Viverridae

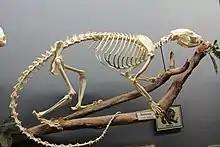
Binturong ("Arctictis binturong)" on display at the Museum of Osteology

Viverrids have four or five toes on each foot and half-retractile claws. They have six incisors in each jaw and molars with two tubercular grinders behind in the upper jaw, and one in the lower jaw. The tongue is rough with sharp prickles. A pouch or gland occurs beneath the anus, but there is no cecum. The male's urethral opening is directed backward.